Montreal Central Station

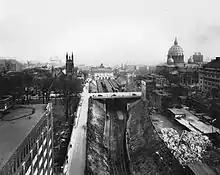
The trench of the Canadian National Railway near Dorchester Boulevard in 1930.

Following the bankruptcy of the Grand Trunk Railway, the Government of the Dominion of Canada decided to consolidate the Grand Trunk Railway with the various Canadian Government Railways to form the Canadian National Railway (CNR). The merger left CNR with a somewhat viable patchwork of different networks.